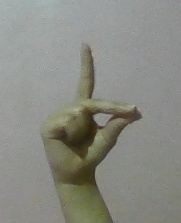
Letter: ta